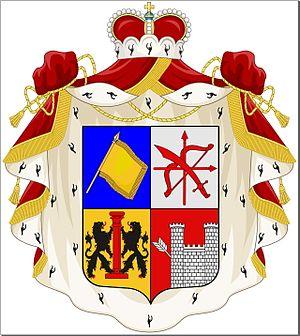
La maison Baratachvili est une famille noble de Géorgie, qui apparaît à la fin du XVᵉ siècle comme une branche de la famille Kachibadzé, peut-être liée aux Liparitides-Orbeli.